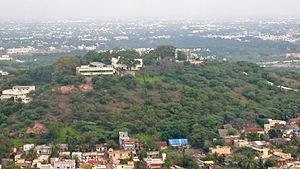
Le mont Saint-Thomas est une colline rocheuse de 91 mètres de haut se trouvant dans le taluk Pallavaram situé dans la banlieue sud-ouest de la ville de Chennai en Inde. Étant le lieu présumé du martyre et de la mort de l’apôtre saint Thomas elle est devenue un lieu de pèlerinage assidument fréquenté par les chrétiens de l’Inde. Une petite église construite au XVIᵉ siècle abrite une croix de Saint-Thomas, sculptée dans la pierre noire, qui date du VIᵉ ou VIIᵉ siècle.